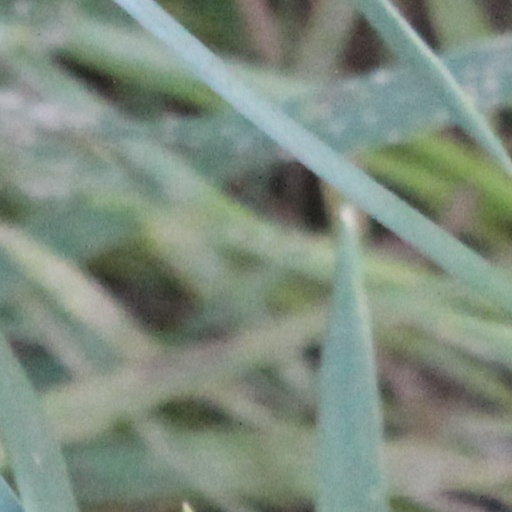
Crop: wheat